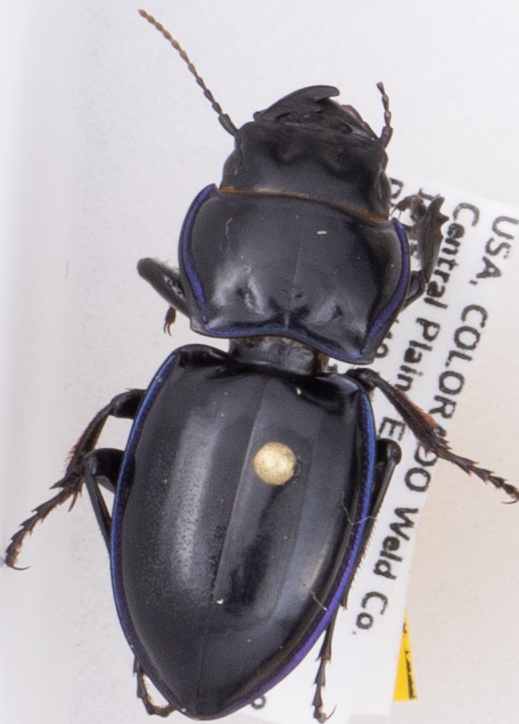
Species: Pasimachus elongatus
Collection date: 2019-07-17
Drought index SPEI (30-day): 0.734
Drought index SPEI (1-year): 0.71
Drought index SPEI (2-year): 0.498